College Street (Toronto)

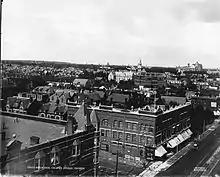
View of College Street, 1897

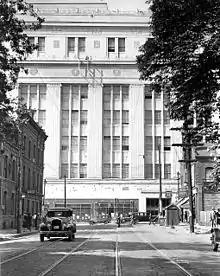
Eaton's College Street Store under construction, 1930; until June 1931, Carlton Street ended at Yonge Street

College Street takes its name from the University of Toronto, originally King's College. Between Spadina Avenue and Yonge Street, College marks the southern boundary of the original 1827 land grant for the college. The street was immediately proposed as an east-west route along the boundary, although the section was not built until 1859. The first section built was to the west of Spadina Avenue, through the estate of Robert Baldwin, who laid out the route. This section was built with the that was also used for Spadina. The section through Baldwin's estate was laid out in 1842, and the wide section was extended to Manning Avenue through the Denison and Crookshank estates.